Lineman (gridiron football)

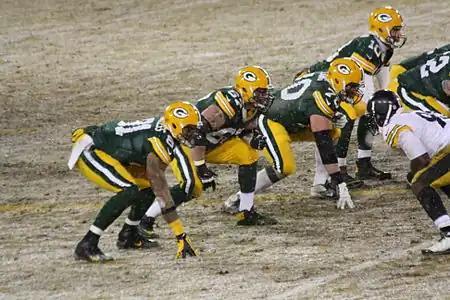
The Green Bay Packers offensive line

An offensive lineman's motion during a play is often limited to just a few quick steps (typically from a three-point stance) to establish position, followed by a wrestling match similar to sumo. Offensive linemen thus tend to be the largest and strongest players on the field with excellent agility and balance, but limited straight-line running speed and stamina.